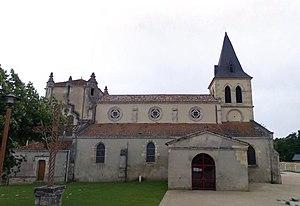
église de mios
Mios est une commune du Sud-Ouest de la France, située dans le département de la Gironde, dans le canton de Gujan-Mestras.